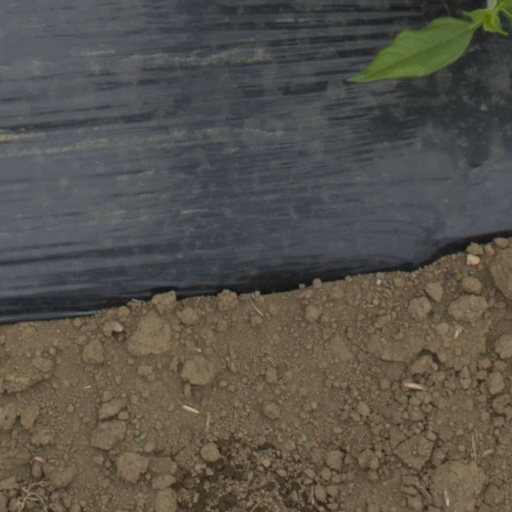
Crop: Jerusalem artichoke